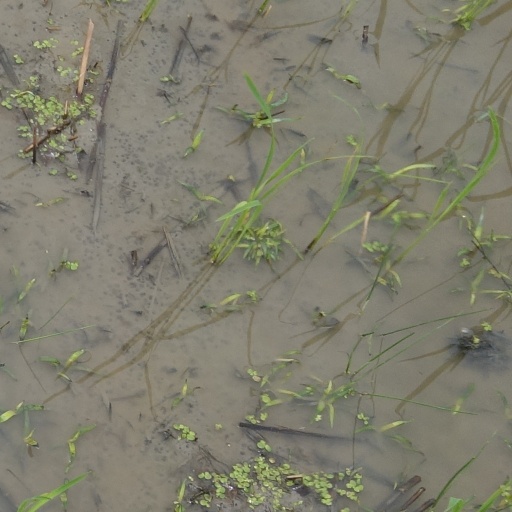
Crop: rice